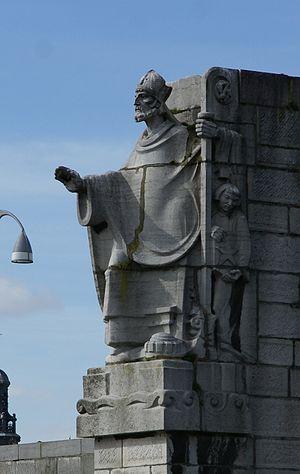
Saint Servais ou Servatius fut évêque du diocèse de Tongres. Il est le premier évêque attesté de la Civitas Tungrorum, district romain qui allait de la Toxandrie jusqu’à l’Ardenne et qui deviendra plus tard le diocèse de Liège. À la cité romaine de Tongres, il préféra la ville mosane de Maastricht, établie à l’intersection des deux principaux axes de communication de la région, l’antique route Bavais-Cologne et la Meuse.
Les saints de glace sont une période climatologique située, selon les observations populaires européennes du Haut Moyen Âge, autour des dates des fêtes de saint Mamert, saint Pancrace et saint Servais, traditionnellement célébrées les 11, 12 et 13 mai de chaque année.